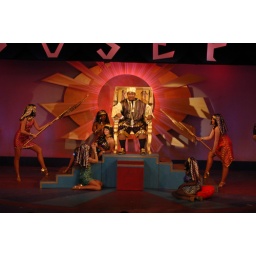
Potiphar (or Potipher or something) is the guy in the throne. I'm the one in the green dress in front.